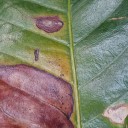
Label: Phoma